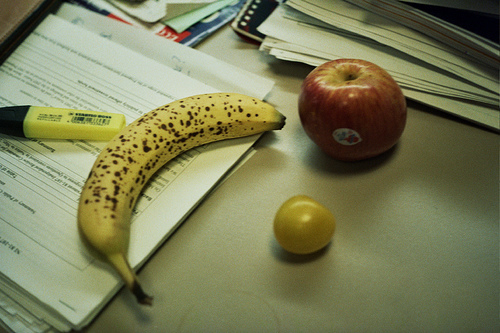
user: Given an image and a question. Answer the question in a short answer. Question: Healthy or unhealthy? Short Answer:
assistant: healthy